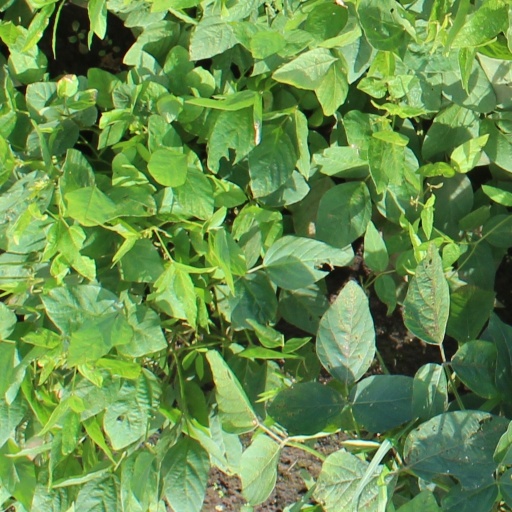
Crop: soybean